Uralla Shire

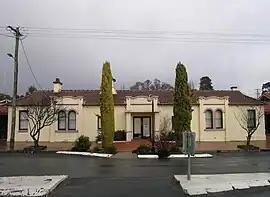
Uralla Shire Council chambers.

Uralla Shire Council is composed of nine councillors elected proportionally as three separate wards, each electing three councillors. All councillors are elected for a fixed four-year term of office. The mayor is elected by the councillors at the first meeting of the council.